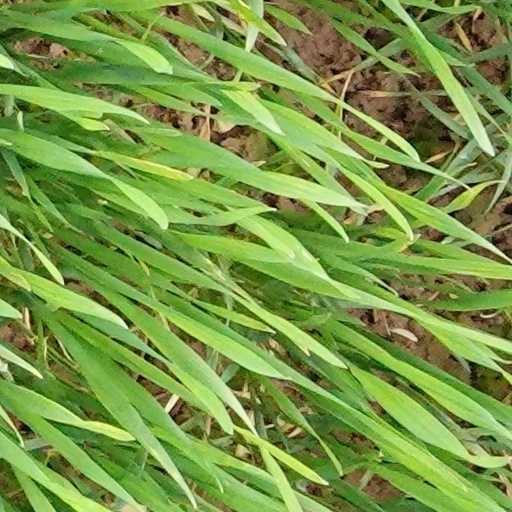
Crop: wheat